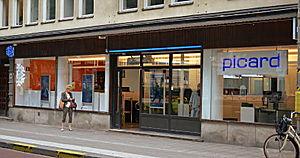
Picard à Stockholm, Suède.
Picard Surgelés est une entreprise française spécialisée dans le commerce de détail de produits alimentaires surgelés sous marque de distributeur. Elle est le chef de file français dans ce secteur, contrôlant près de 20 % du marché en 2014.